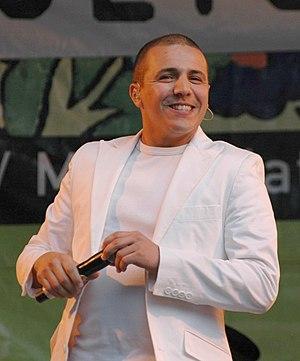
chanteur fr:Faudel en concert à Stuttgart, Sommerfestival der Kulturen, 25 Juin 2008
Mantes-la-Jolie est une commune française du département des Yvelines et de la région Île-de-France, chef-lieu d'arrondissement. C'est une ville moyenne, située sur la rive gauche de la Seine, à 57 km à l'ouest de Paris.
Faudel, de son nom complet Faudel Belloua, né le 6 juin 1978 à Mantes-la-Jolie, dans les Yvelines, est un chanteur de raï, acteur et producteur de cinéma franco-algérien, naturalisé marocain en 2011.